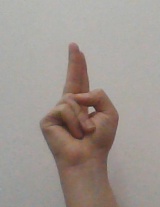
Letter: taa